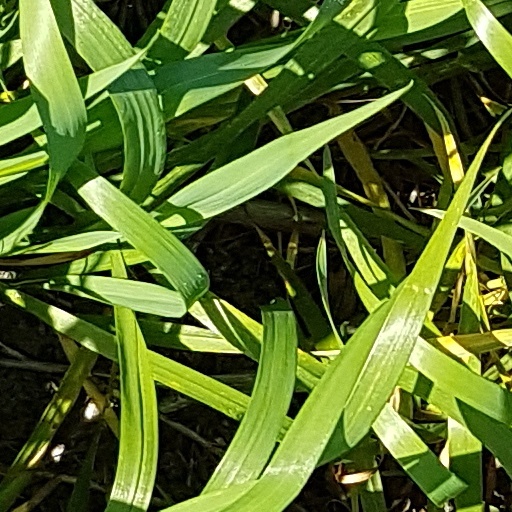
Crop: wheat